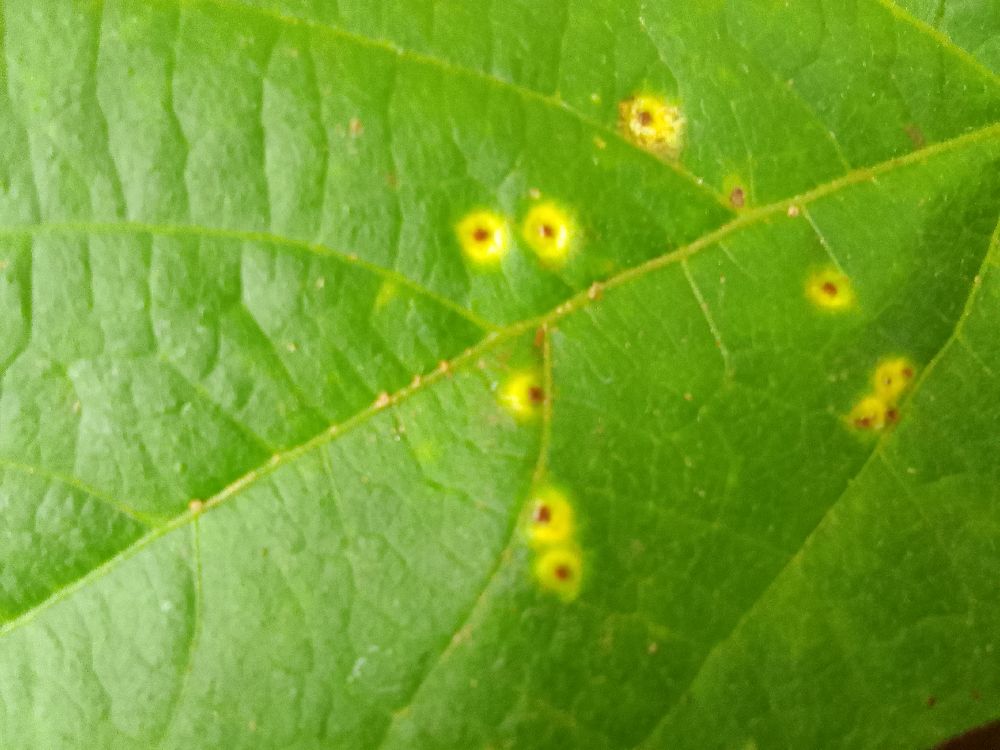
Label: rust